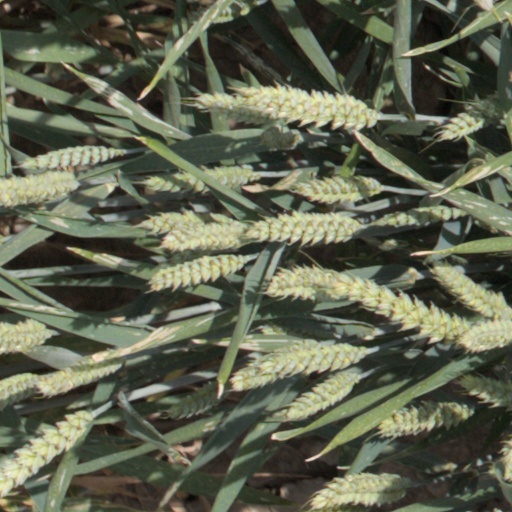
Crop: wheat